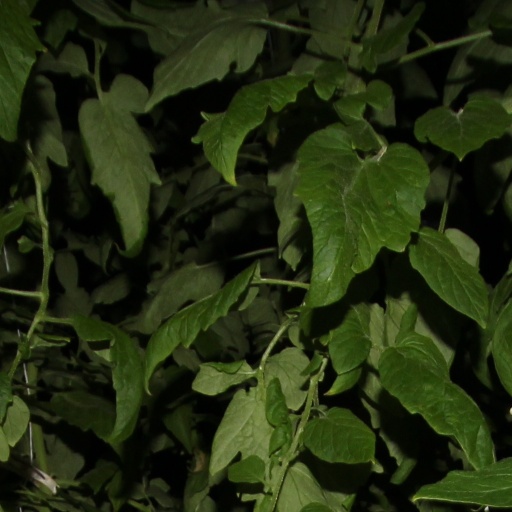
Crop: tomato